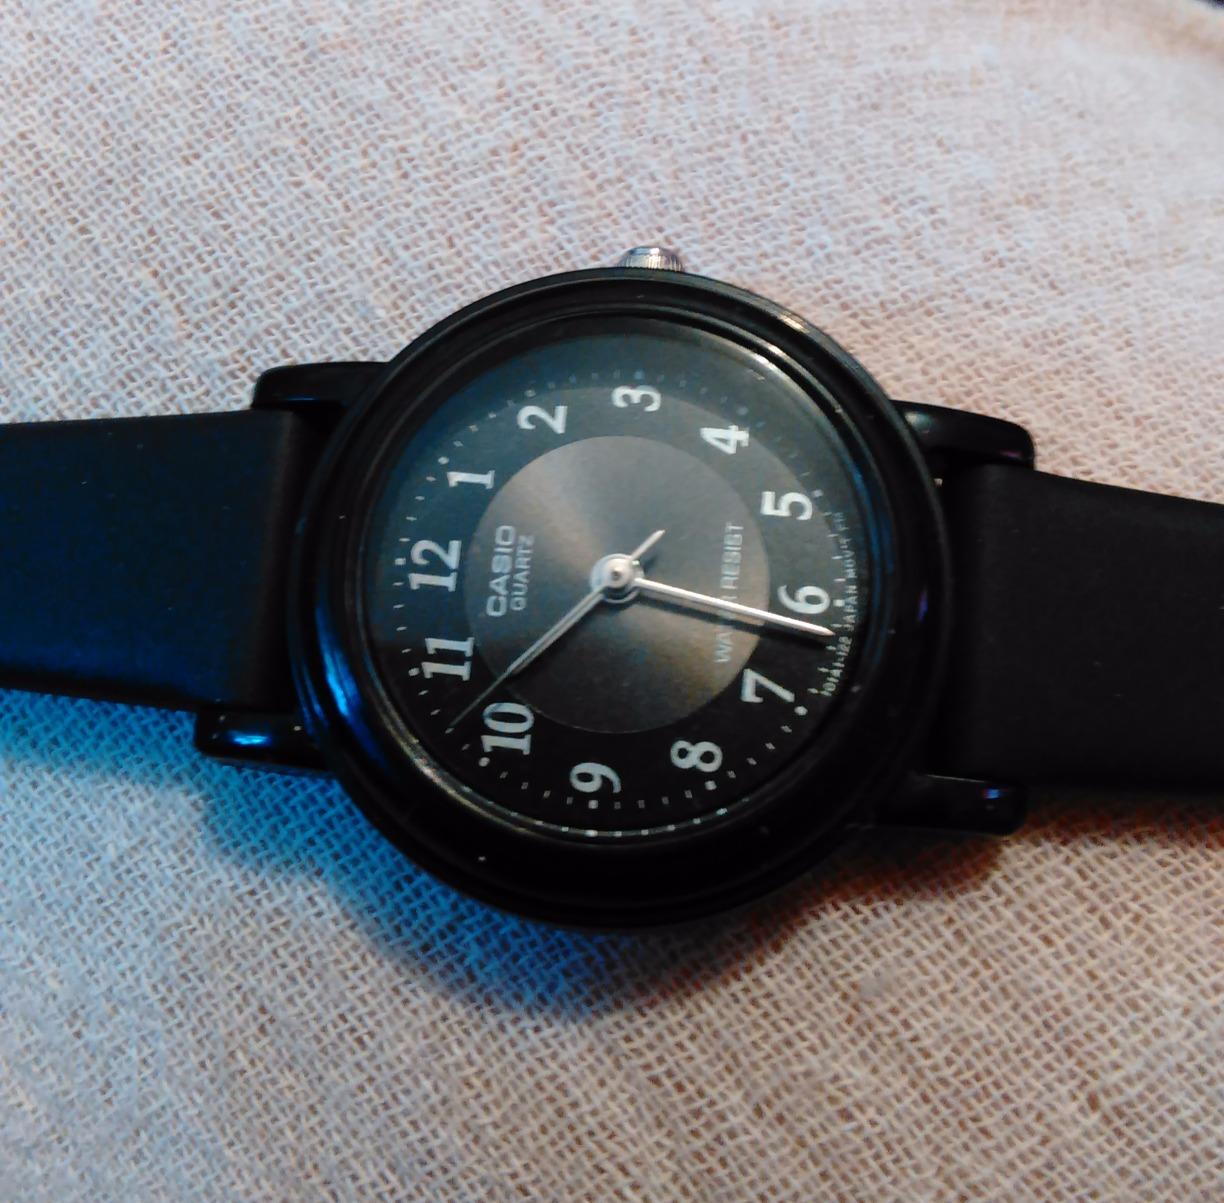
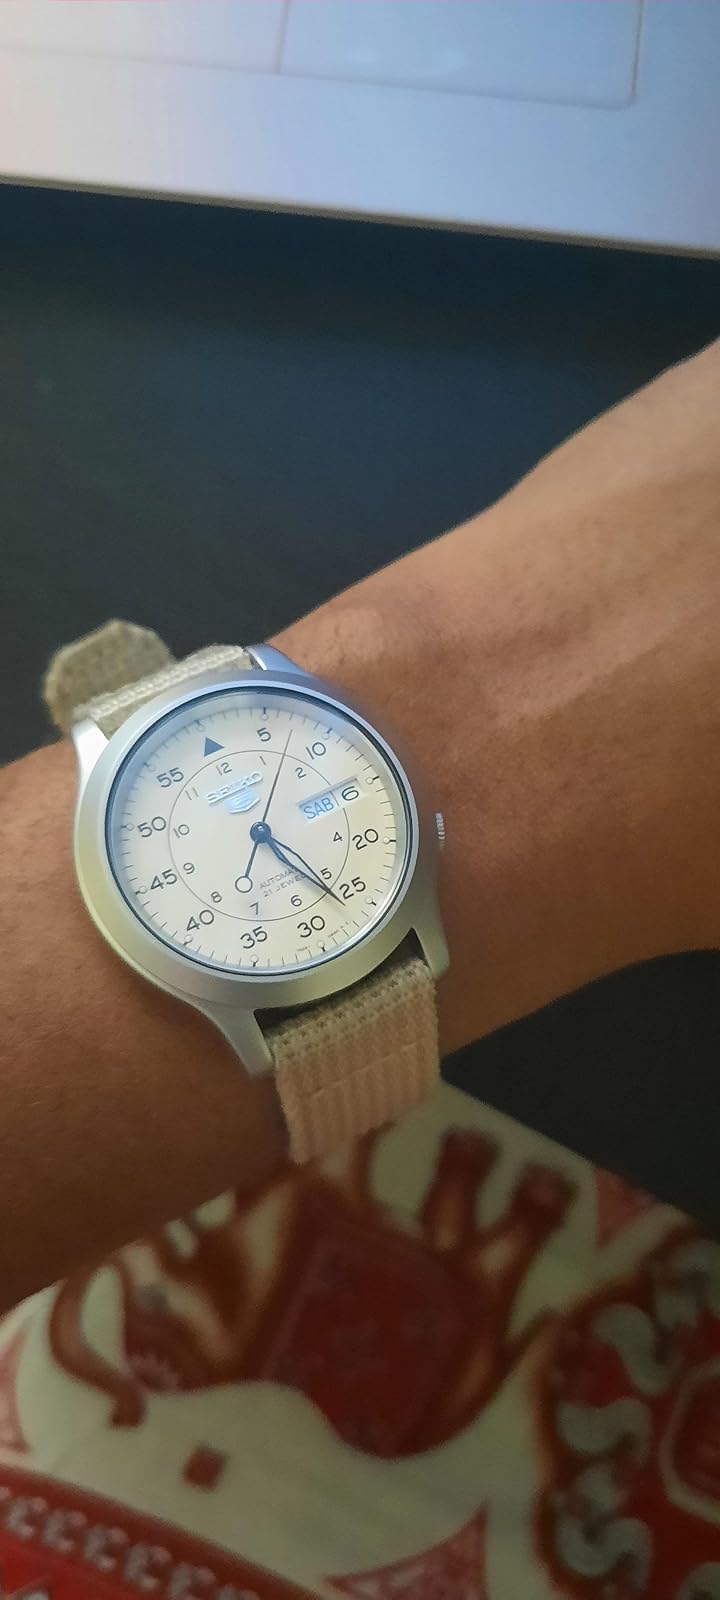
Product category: accessories_watch
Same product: no